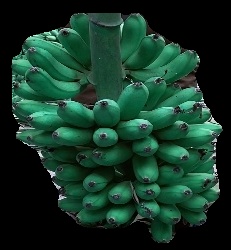
Variety: rasbale
Grade: grade1